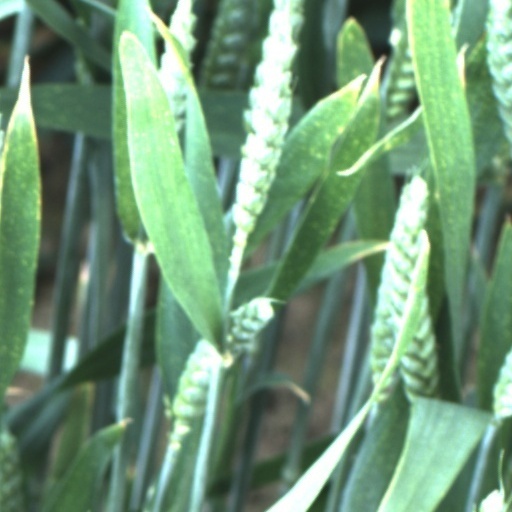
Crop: wheat